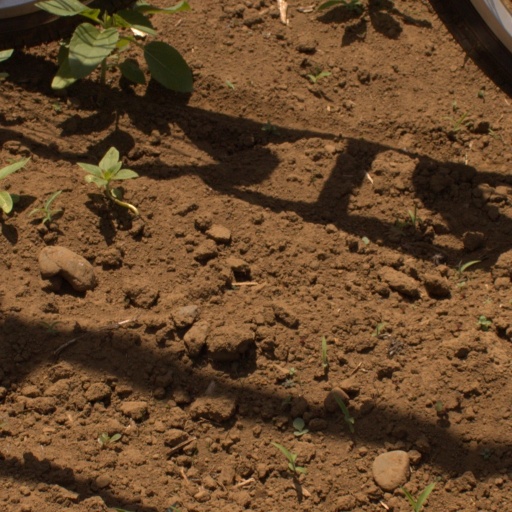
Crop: Jerusalem artichoke